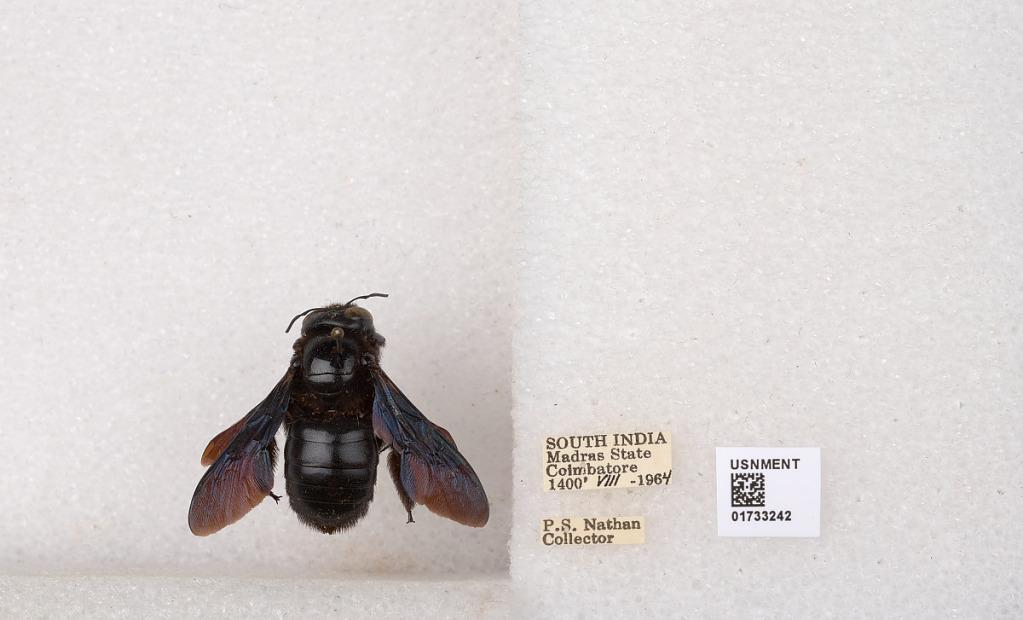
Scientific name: Xylocopa (Ctenoxylocopa) fenestrata (Fabricius)
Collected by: P. Nathan
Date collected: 1964-8-1
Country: India
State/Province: Tamil Nadu
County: Coimbatore
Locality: Coimbatore